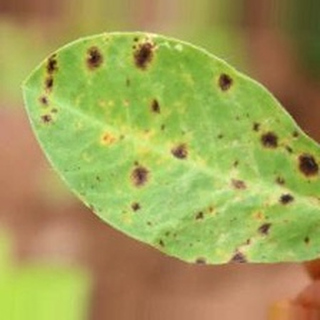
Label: groundnut_late_leaf_spot